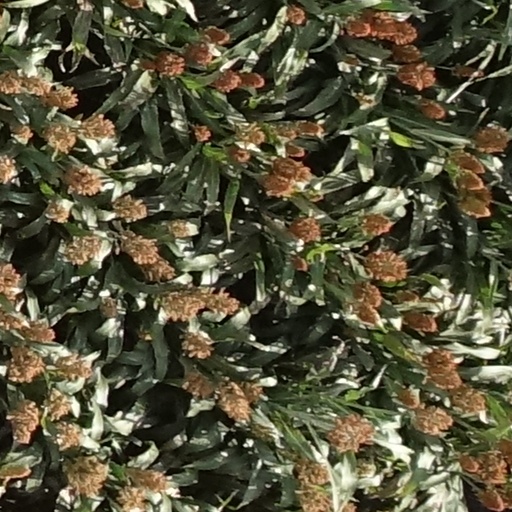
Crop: sorghum